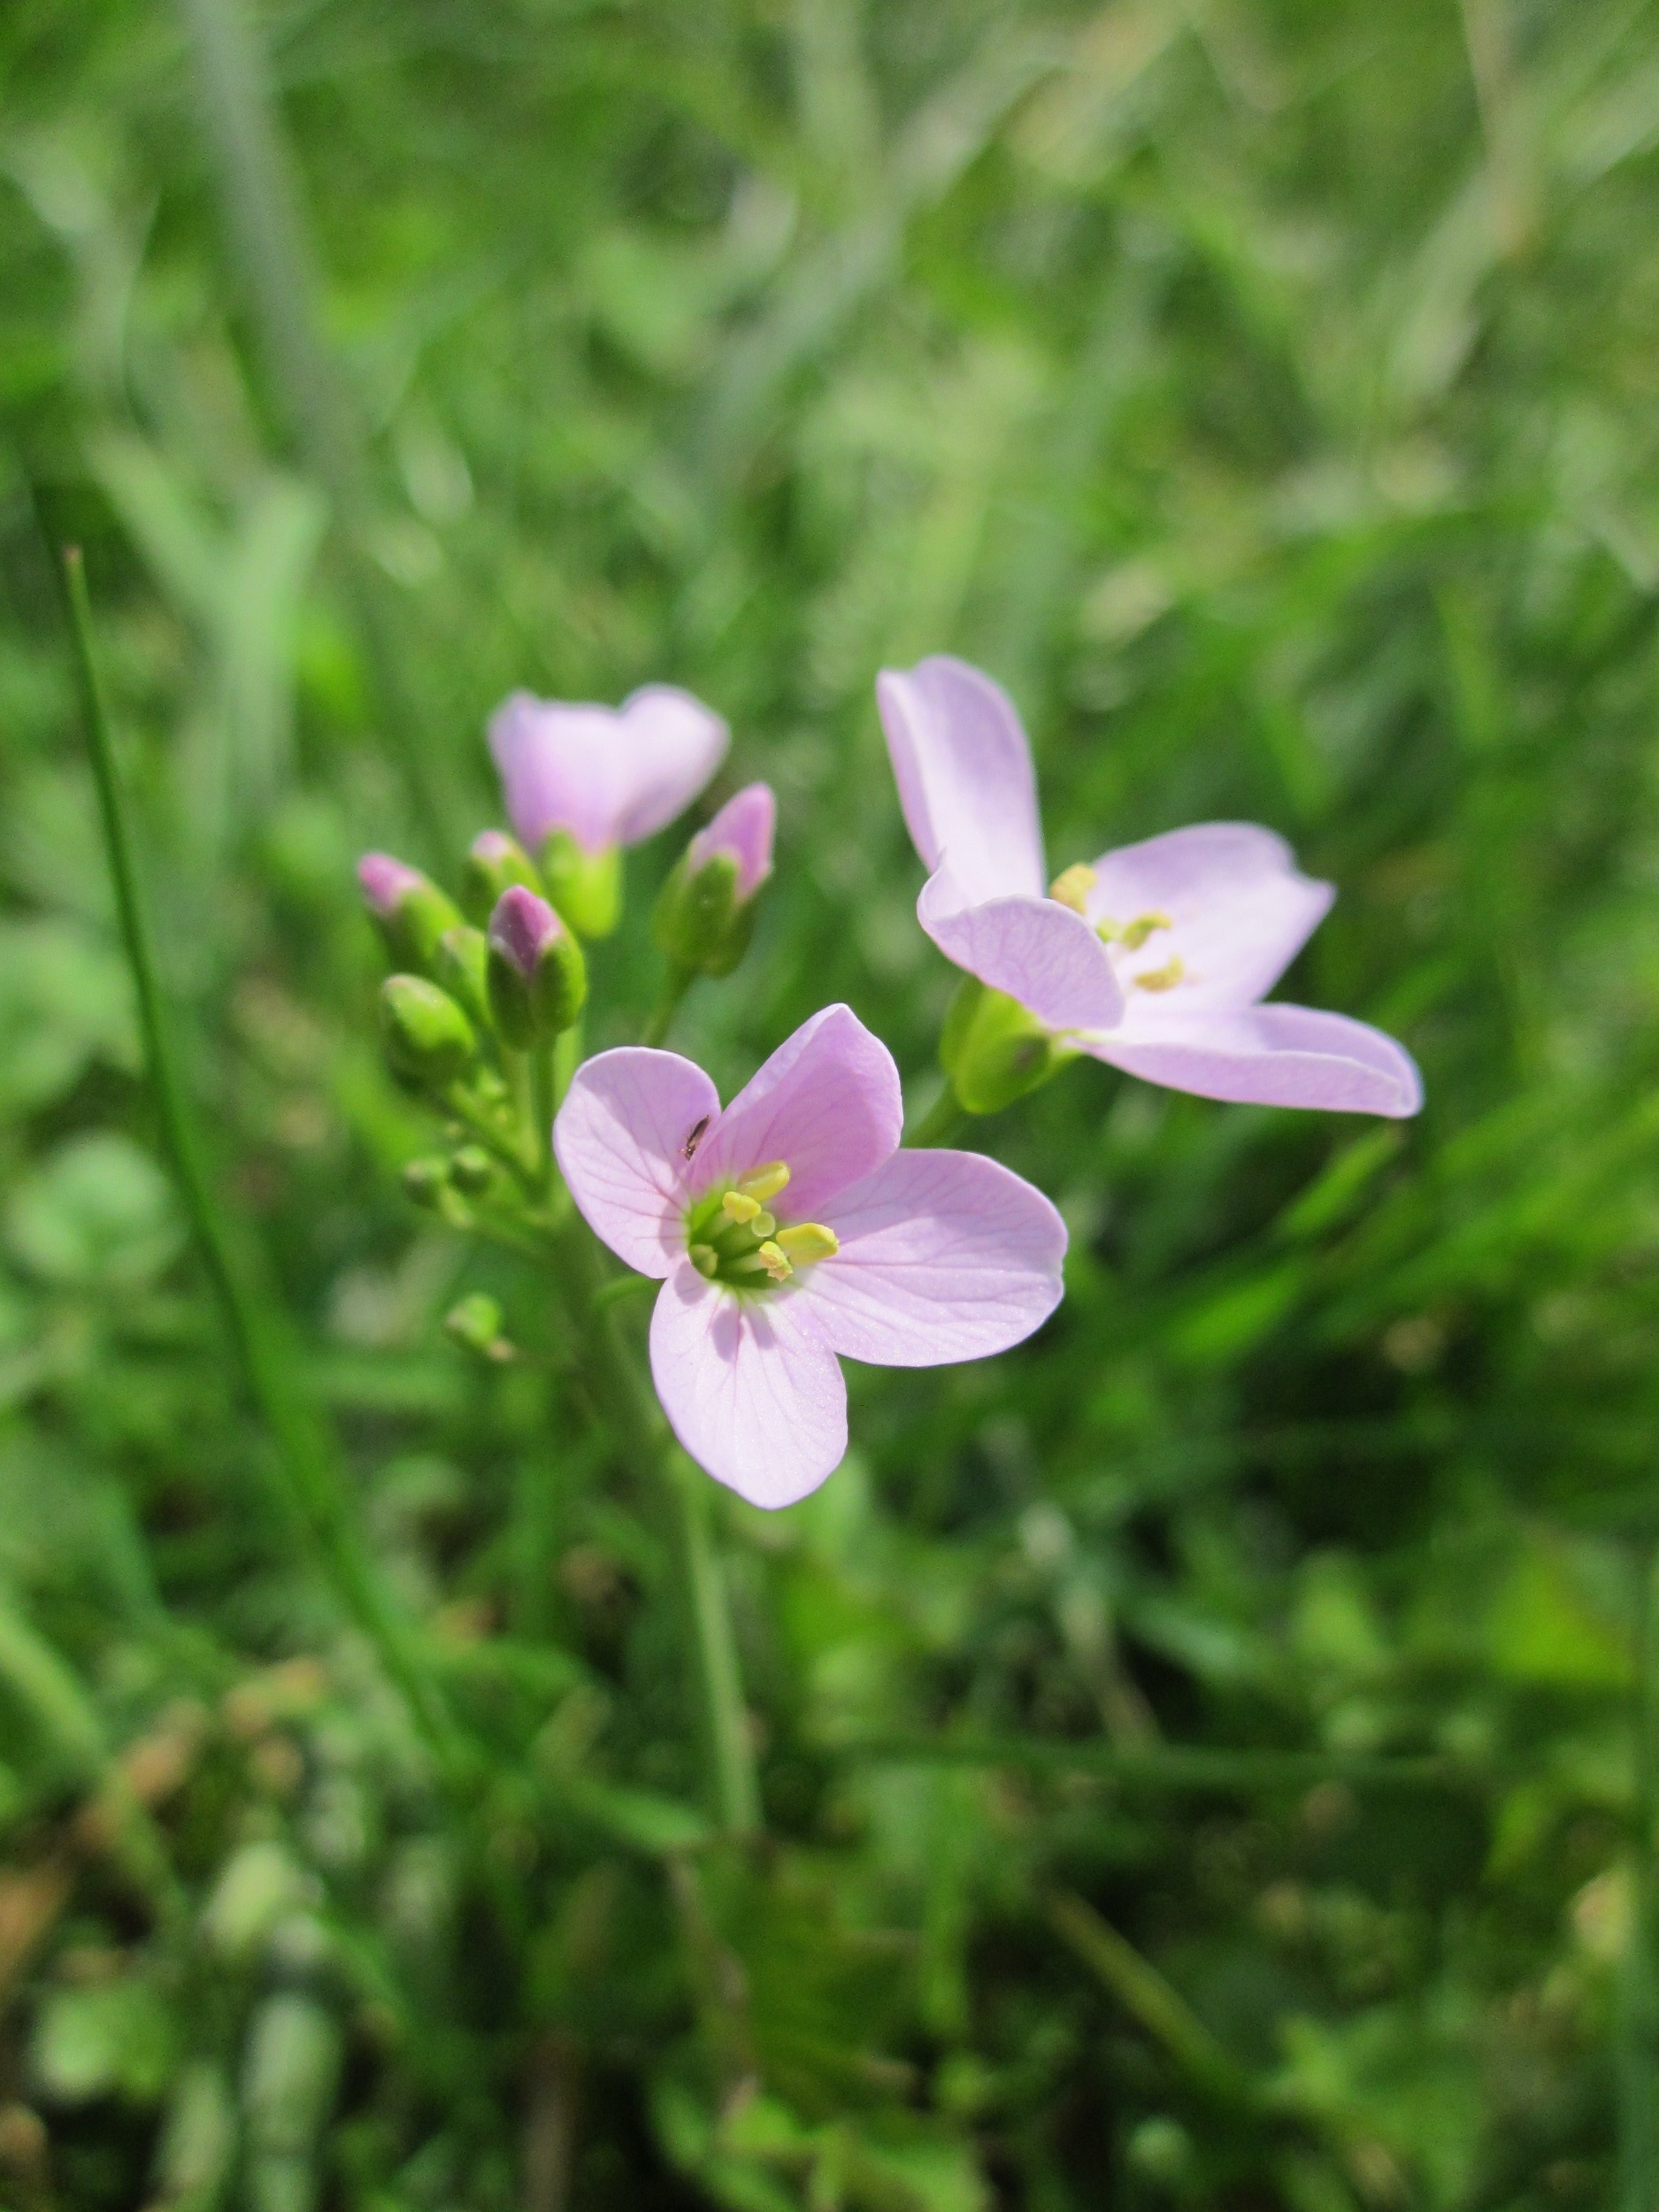
blossom, plant, meadow, flower, green, botany, flora, wildflower, species, macro photography, inflorescence, flowering plant, cardamine pratensis, land plant, violet family, cuckooflower, lady's smock